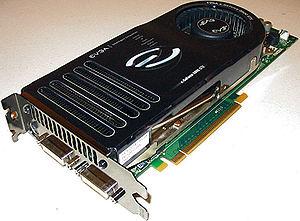
GeForce est une série de cartes graphiques fabriquées par Nvidia depuis 1999. La première GeForce était la GeForce 256. Lancée en automne 1999, elle fut la première carte vidéo grand public à pouvoir prendre en charge l’intégralité des calculs graphiques. De nombreuses séries et évolutions ont été commercialisées, et restent parmi les produits les plus connus en ce domaine.